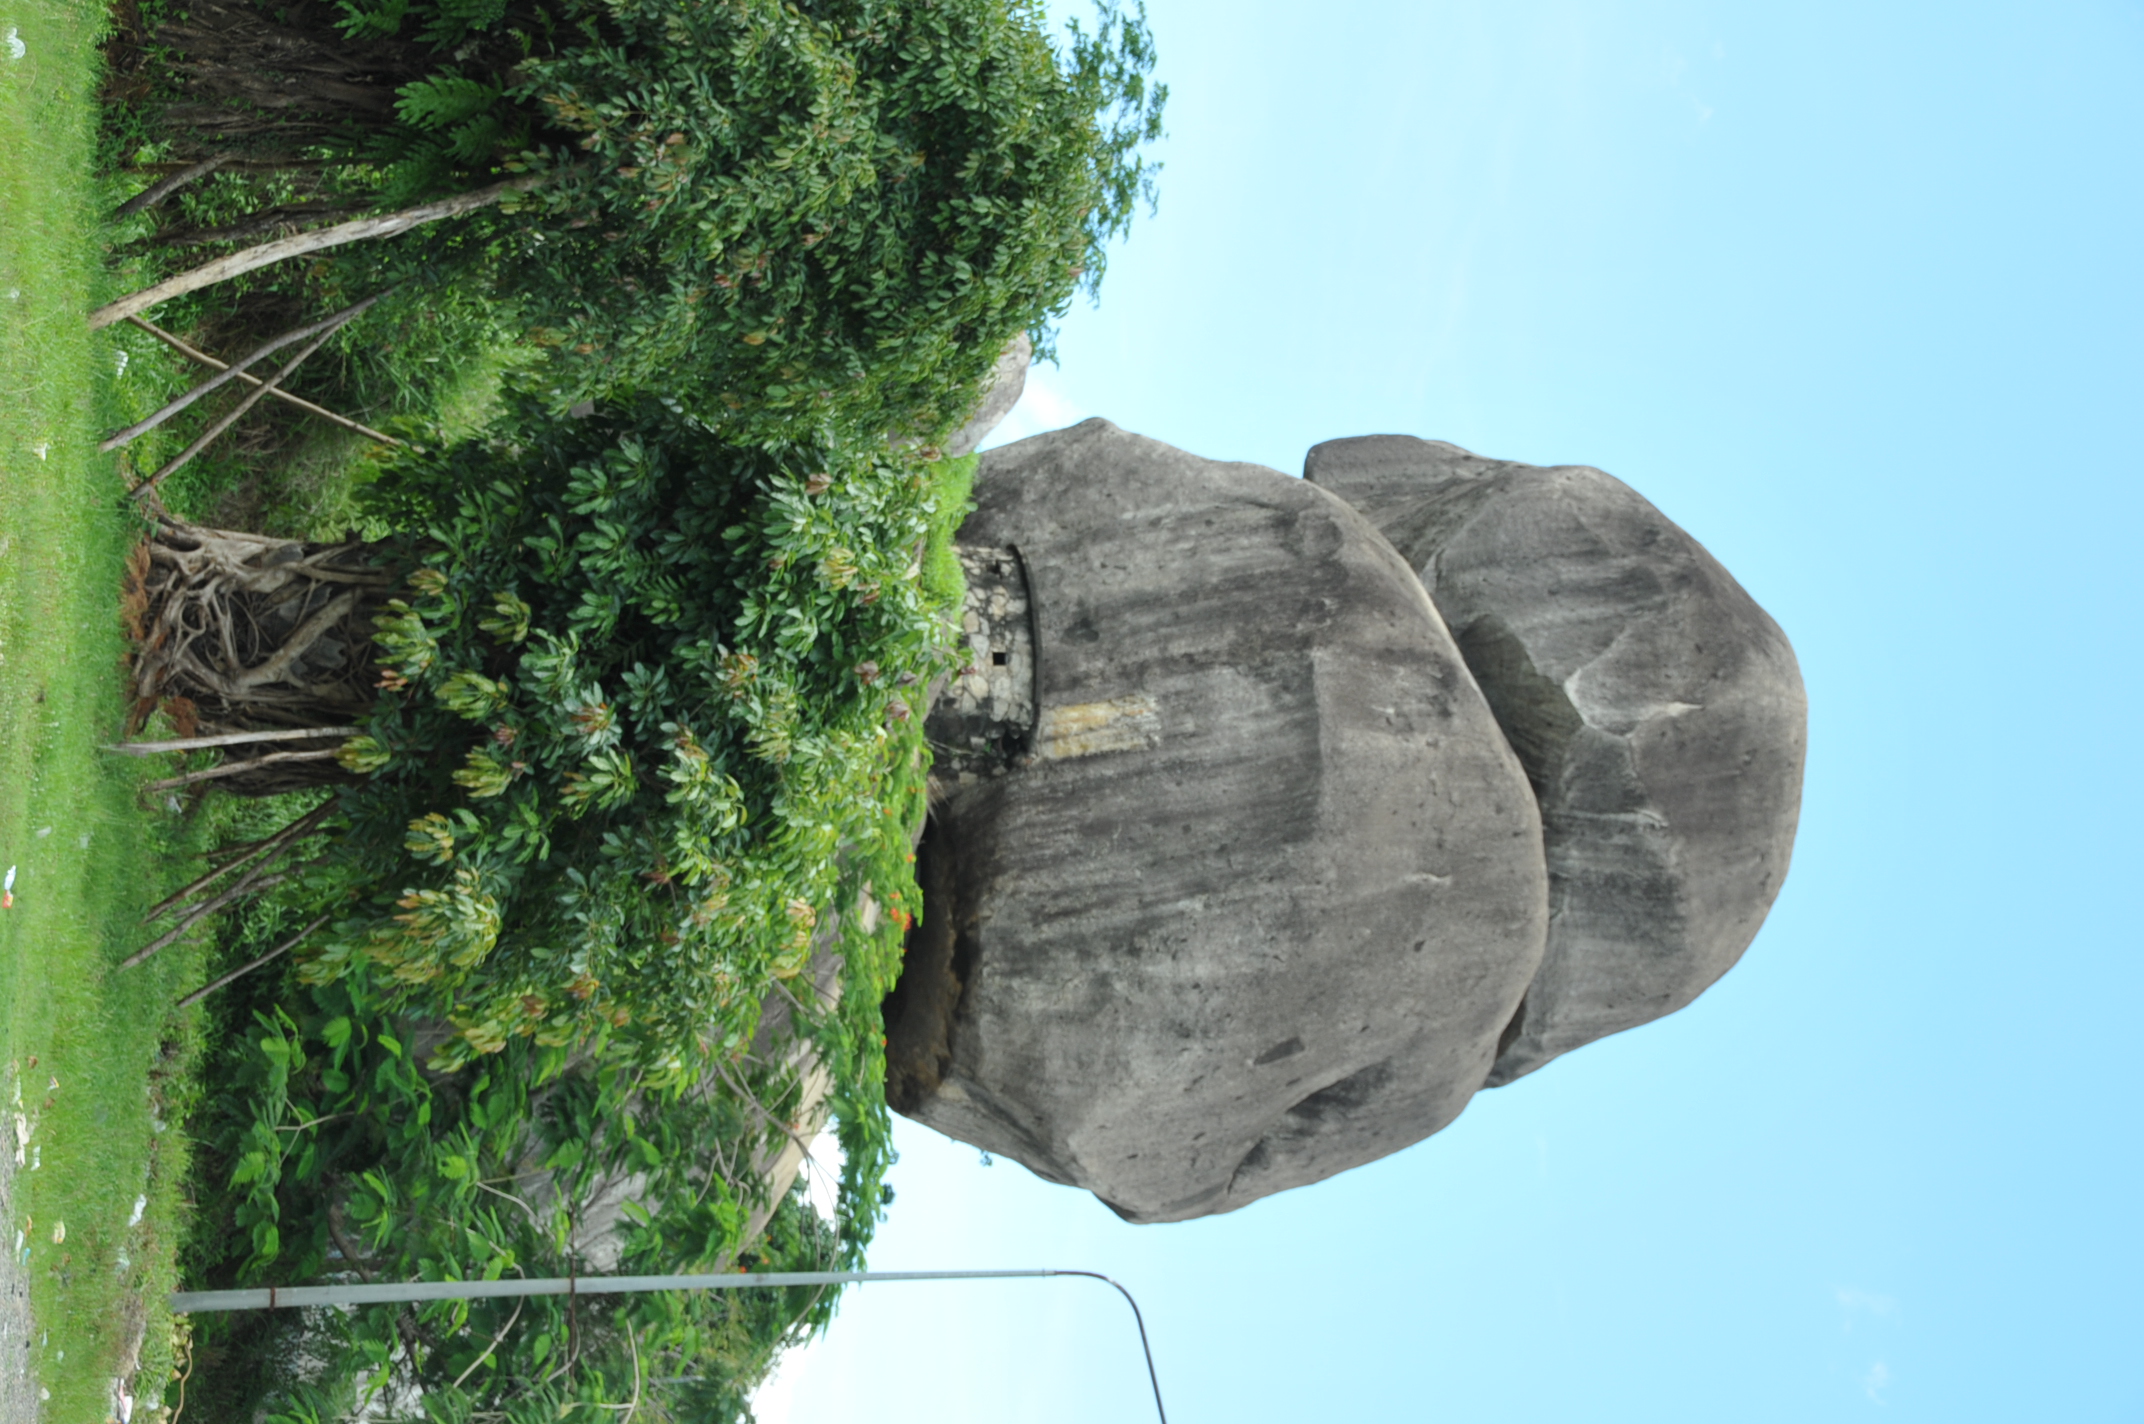
user: text: Bầu trời trong ảnh có màu gì?
assistant: text: Xanh dương

user: text: Có bao nhiêu tảng đá lớn xếp chồng lên nhau trong ảnh?
assistant: text: Hai

user: text: Công trình kiến trúc nhỏ xây dưới tảng đá lớn nhất trong ảnh có ý nghĩa gì?
assistant: text: Đó là một miếu thờ hoặc am thờ, thể hiện tín ngưỡng địa phương

user: text: Khu vực Hòn Chồng trong ảnh nổi tiếng với những tảng đá có hình dáng độc đáo nằm ở thành phố nào của Việt Nam, và công trình nhỏ dưới chân tảng đá lớn có chức năng gì?
assistant: text: Hòn Chồng nằm ở thành phố Nha Trang, Việt Nam; công trình nhỏ là một miếu thờ dùng để thờ cúng